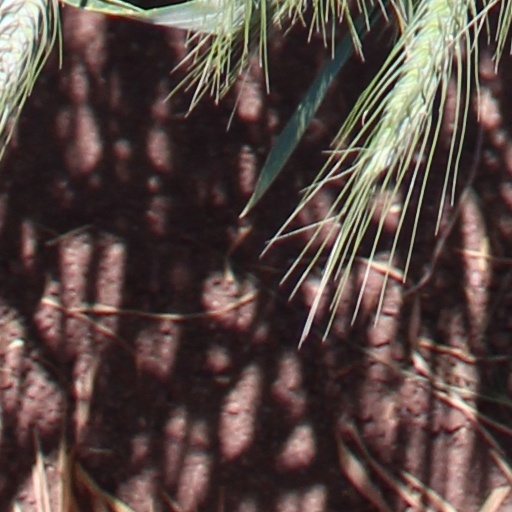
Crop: wheat